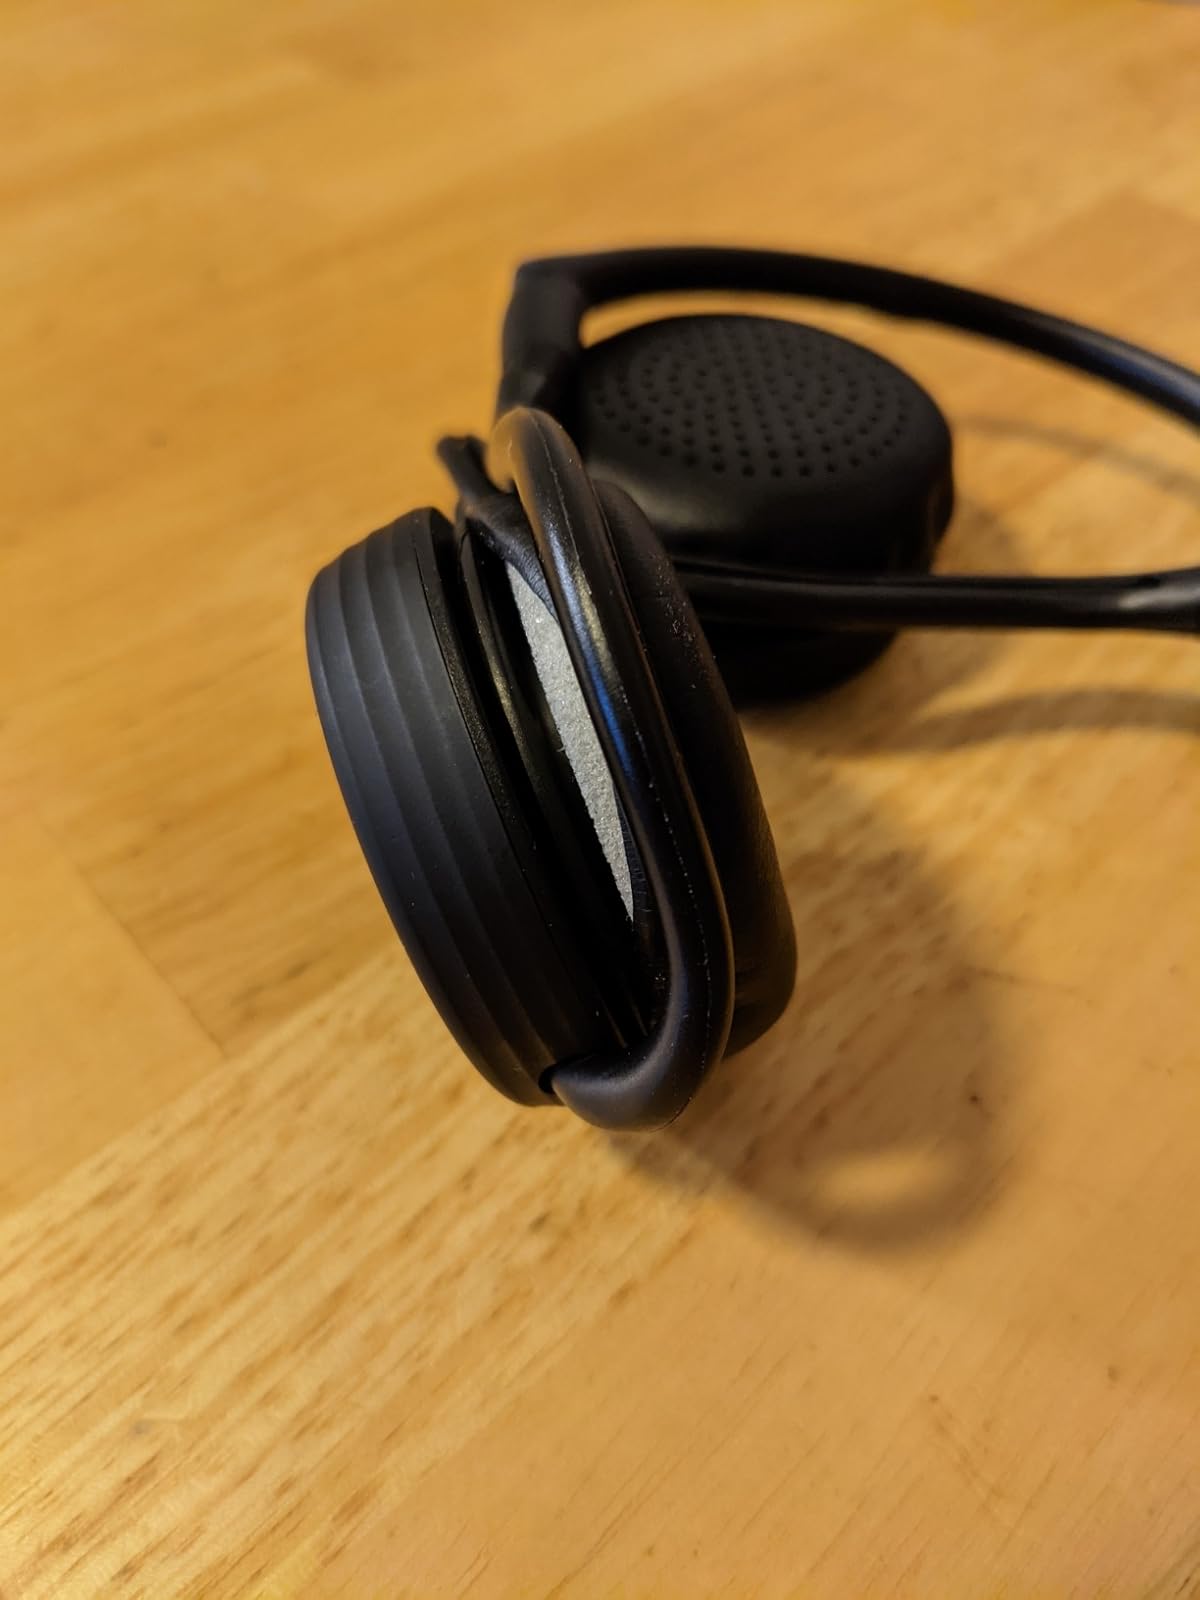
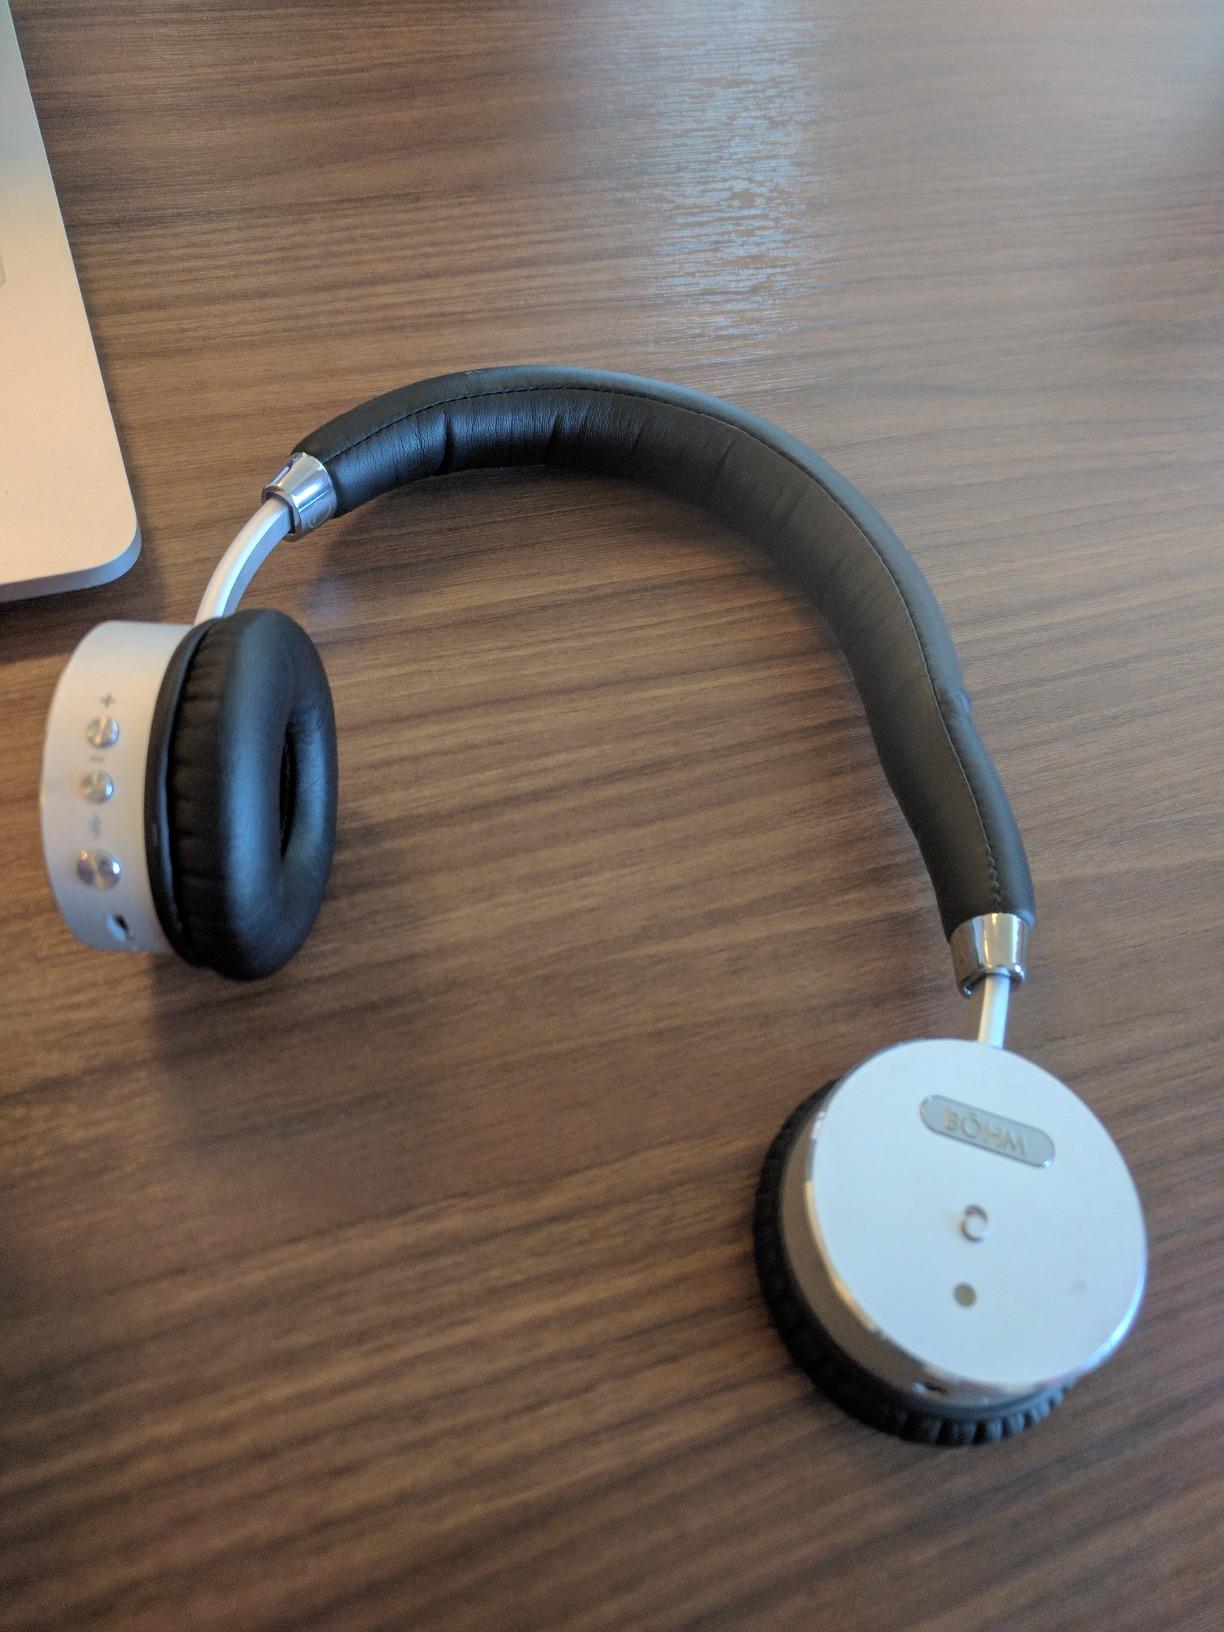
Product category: headphones
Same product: no